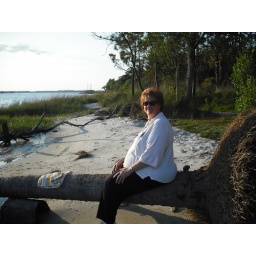
dogs in water 004